James Pratt Funeral Service

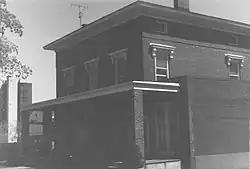
1978 photo

The James Pratt Funeral Service was a historic house at 69 Farmington Avenue in Hartford, Connecticut. Built in 1860, it was one of the few surviving mid-19th-century houses on a once-residential stretch of that street. The house was listed on the National Register of Historic Places in 1979. It was subsequently demolished, and the property is now part of the Aetna campus.